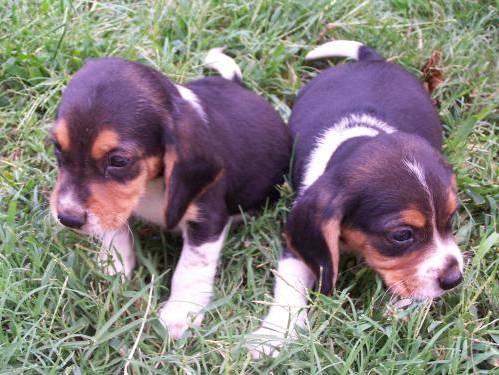
dog